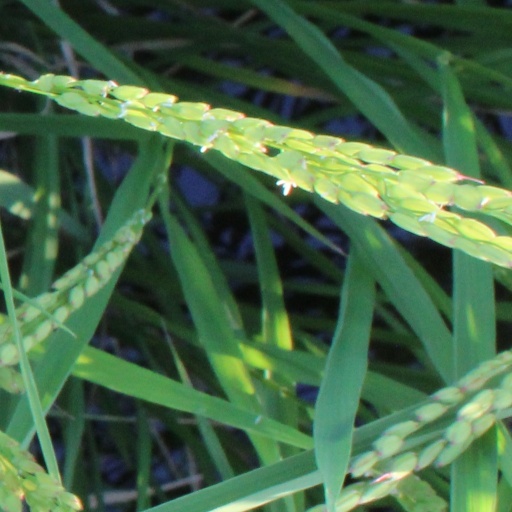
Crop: rice